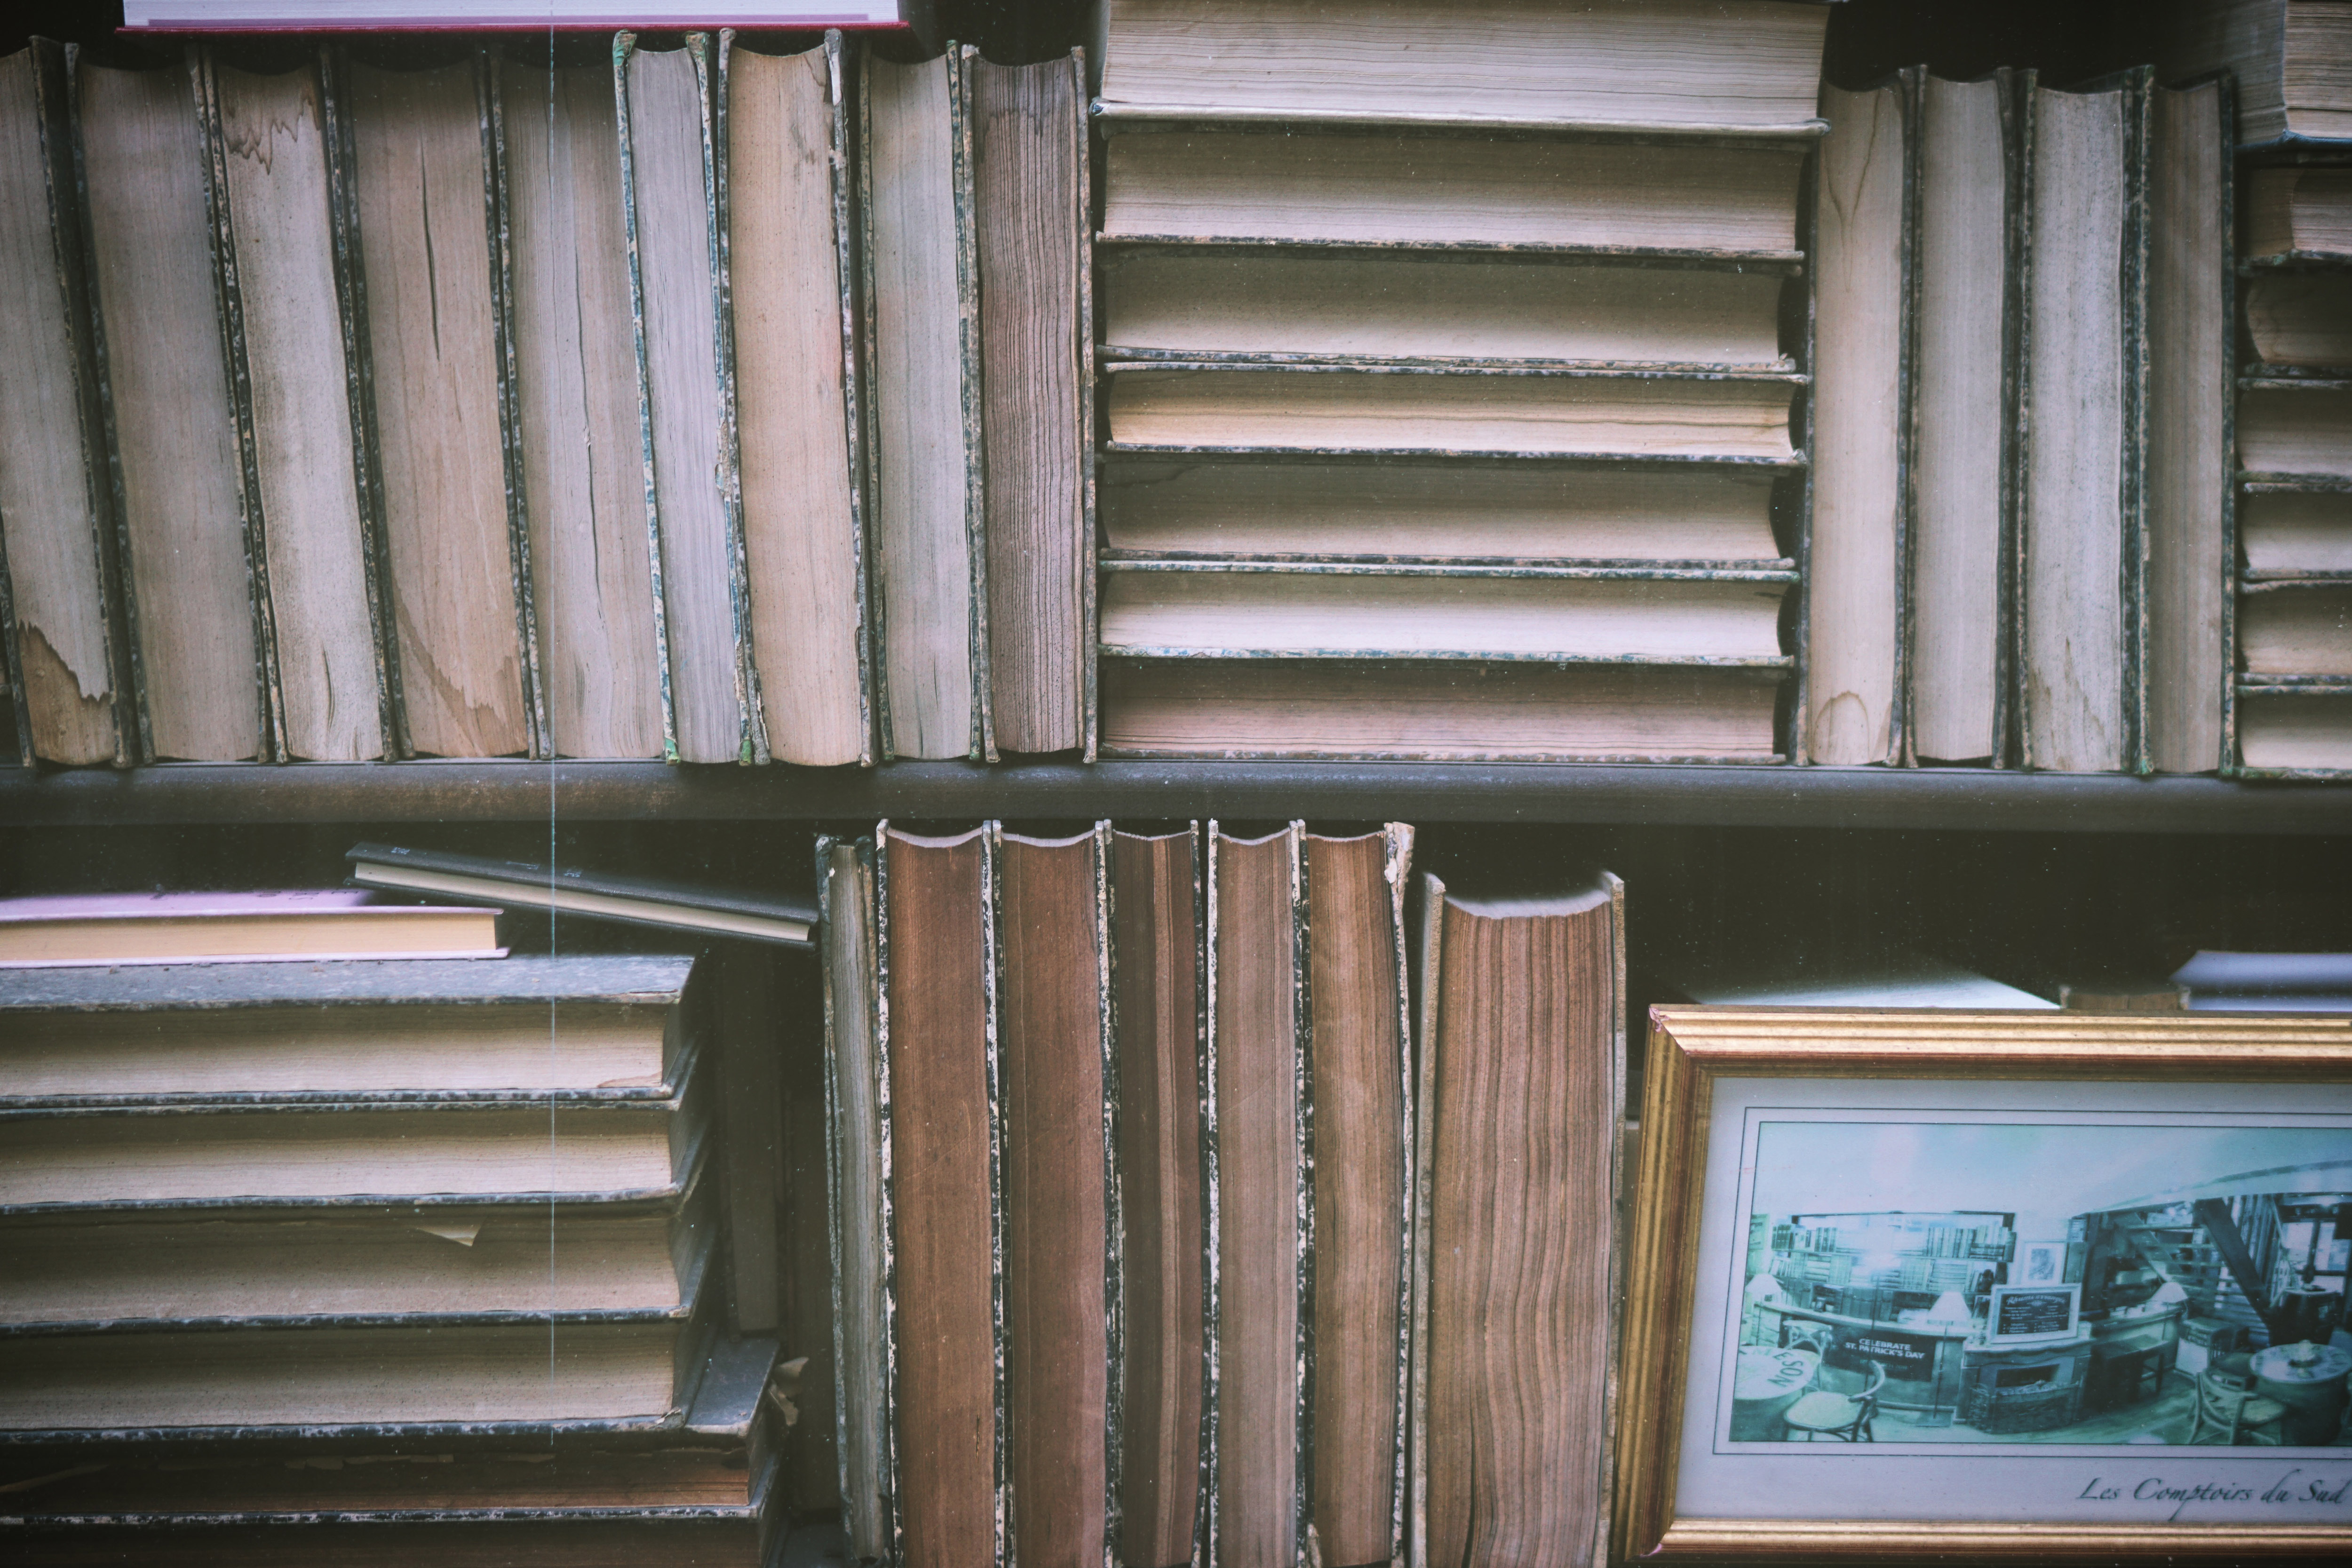
book, publication, window covering, wood, shelf, textile, window, architecture, bookcase, curtain, shelving, window treatment, window blind, furniture, metal